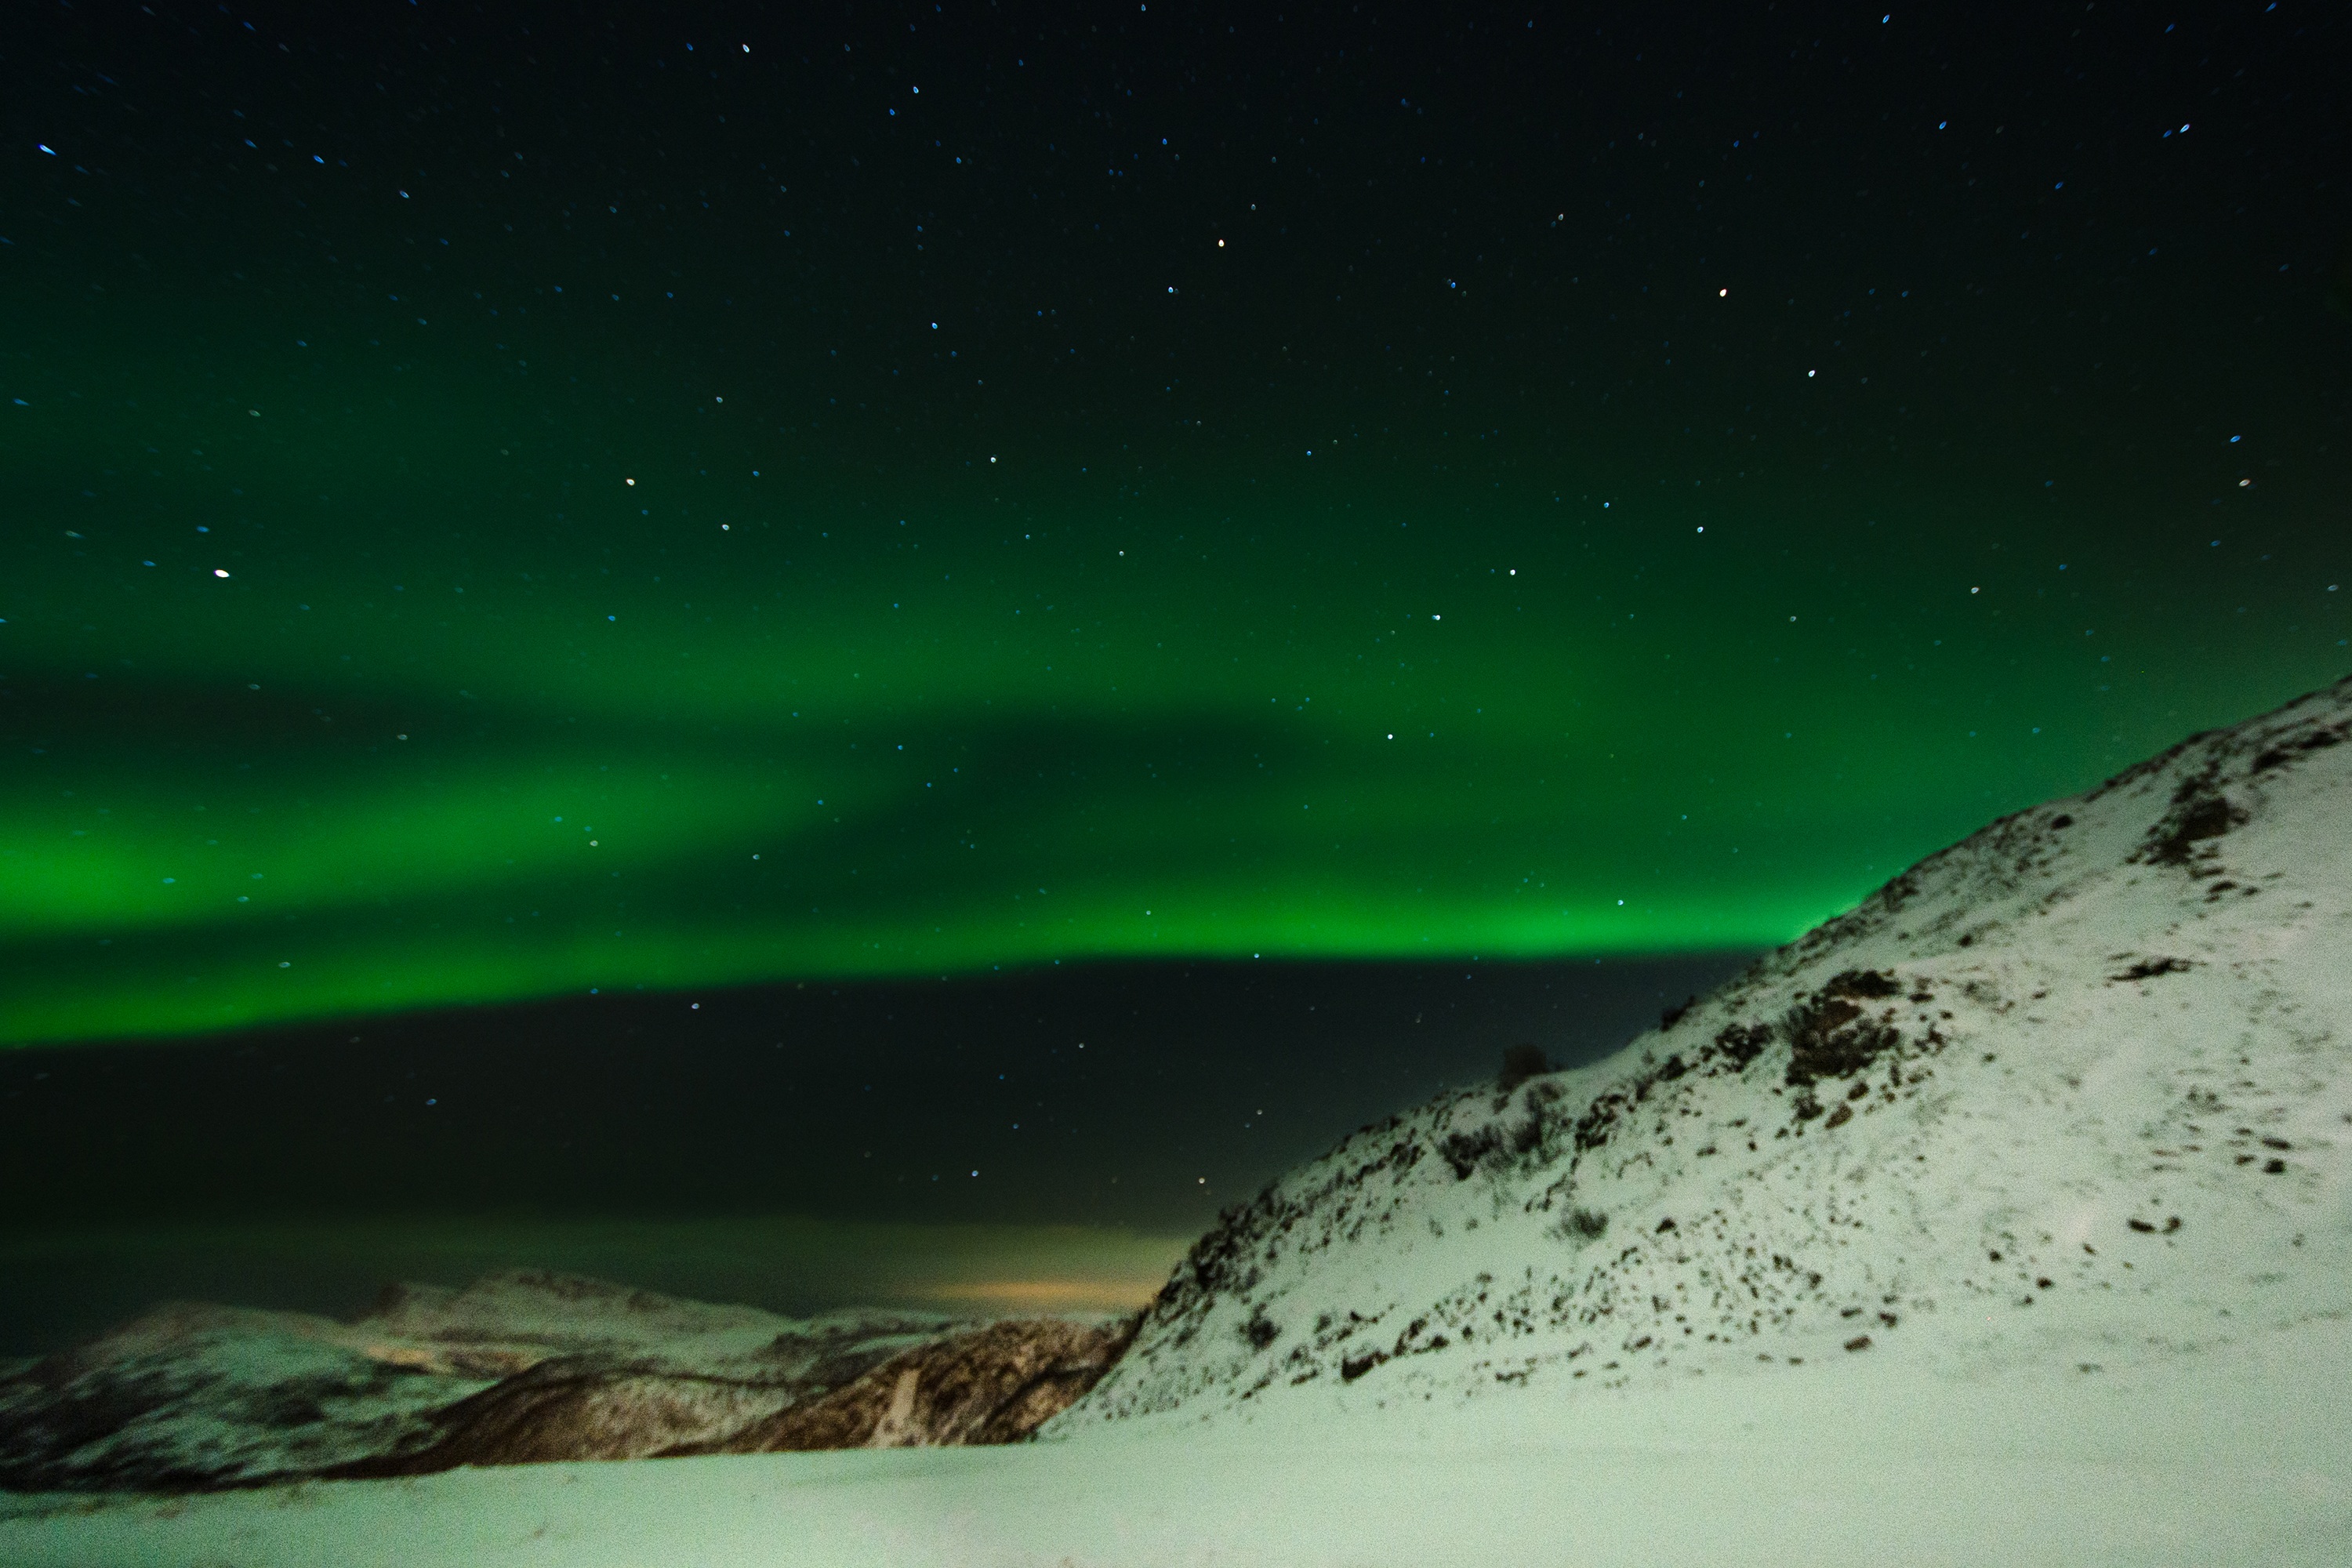
sky, night, atmosphere, green, aurora, aurora borealis, swirl, lights, northern lights, borealis, norway, phenomenon